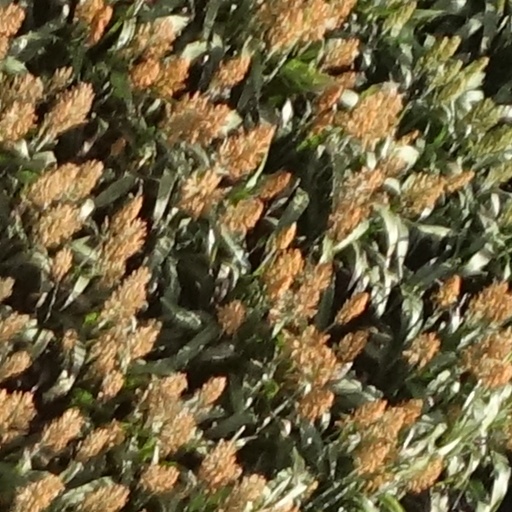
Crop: sorghum